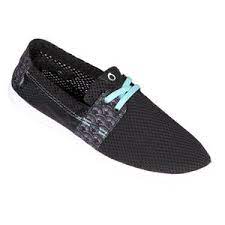
Label: Clog